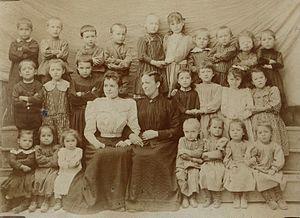
Marie Pape-Carpantier, née Marie Joséphine Olinde Carpantier à La Flèche le 10 septembre 1815 et morte à Villiers-le-Bel le 31 juillet 1878, est une pédagogue et féministe française. Liée aux mouvements fouriéristes, peut-être aussi à la franc-maçonnerie, elle combat la misère et l’injustice sociale, lutte pour l’éducation des filles, milite pour la question des femmes. Elle est révoquée en 1874 – à 59 ans – pour libre pensée. Elle rénove l'enseignement de la petite enfance et est ainsi la pionnière de l'enseignement pré-élémentaire en France. Elle a écrit des articles dans L'Économiste français, hebdomadaire économique fondé en 1862 par Jules Duval.